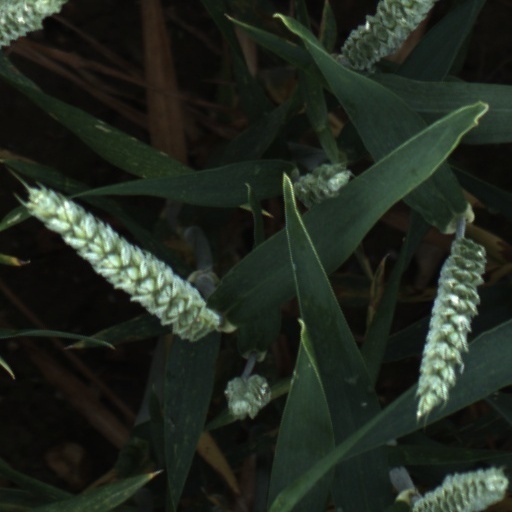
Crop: wheat